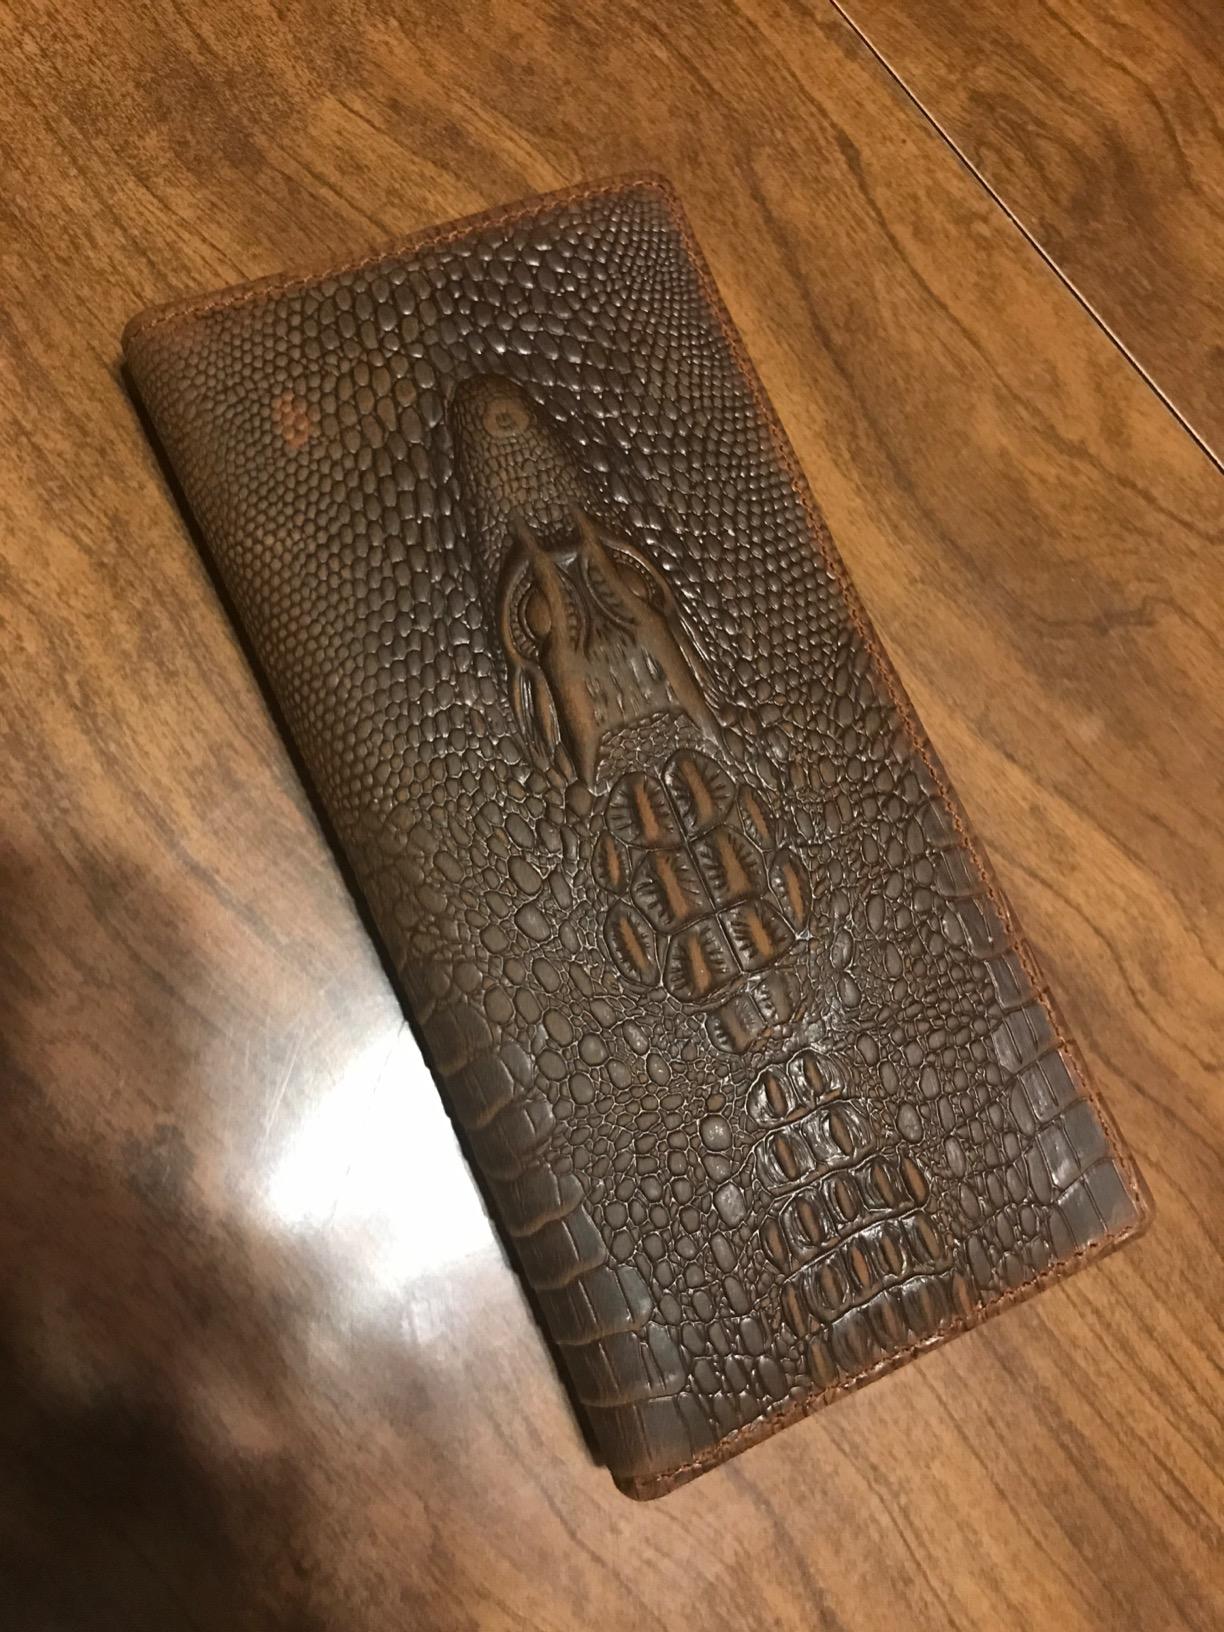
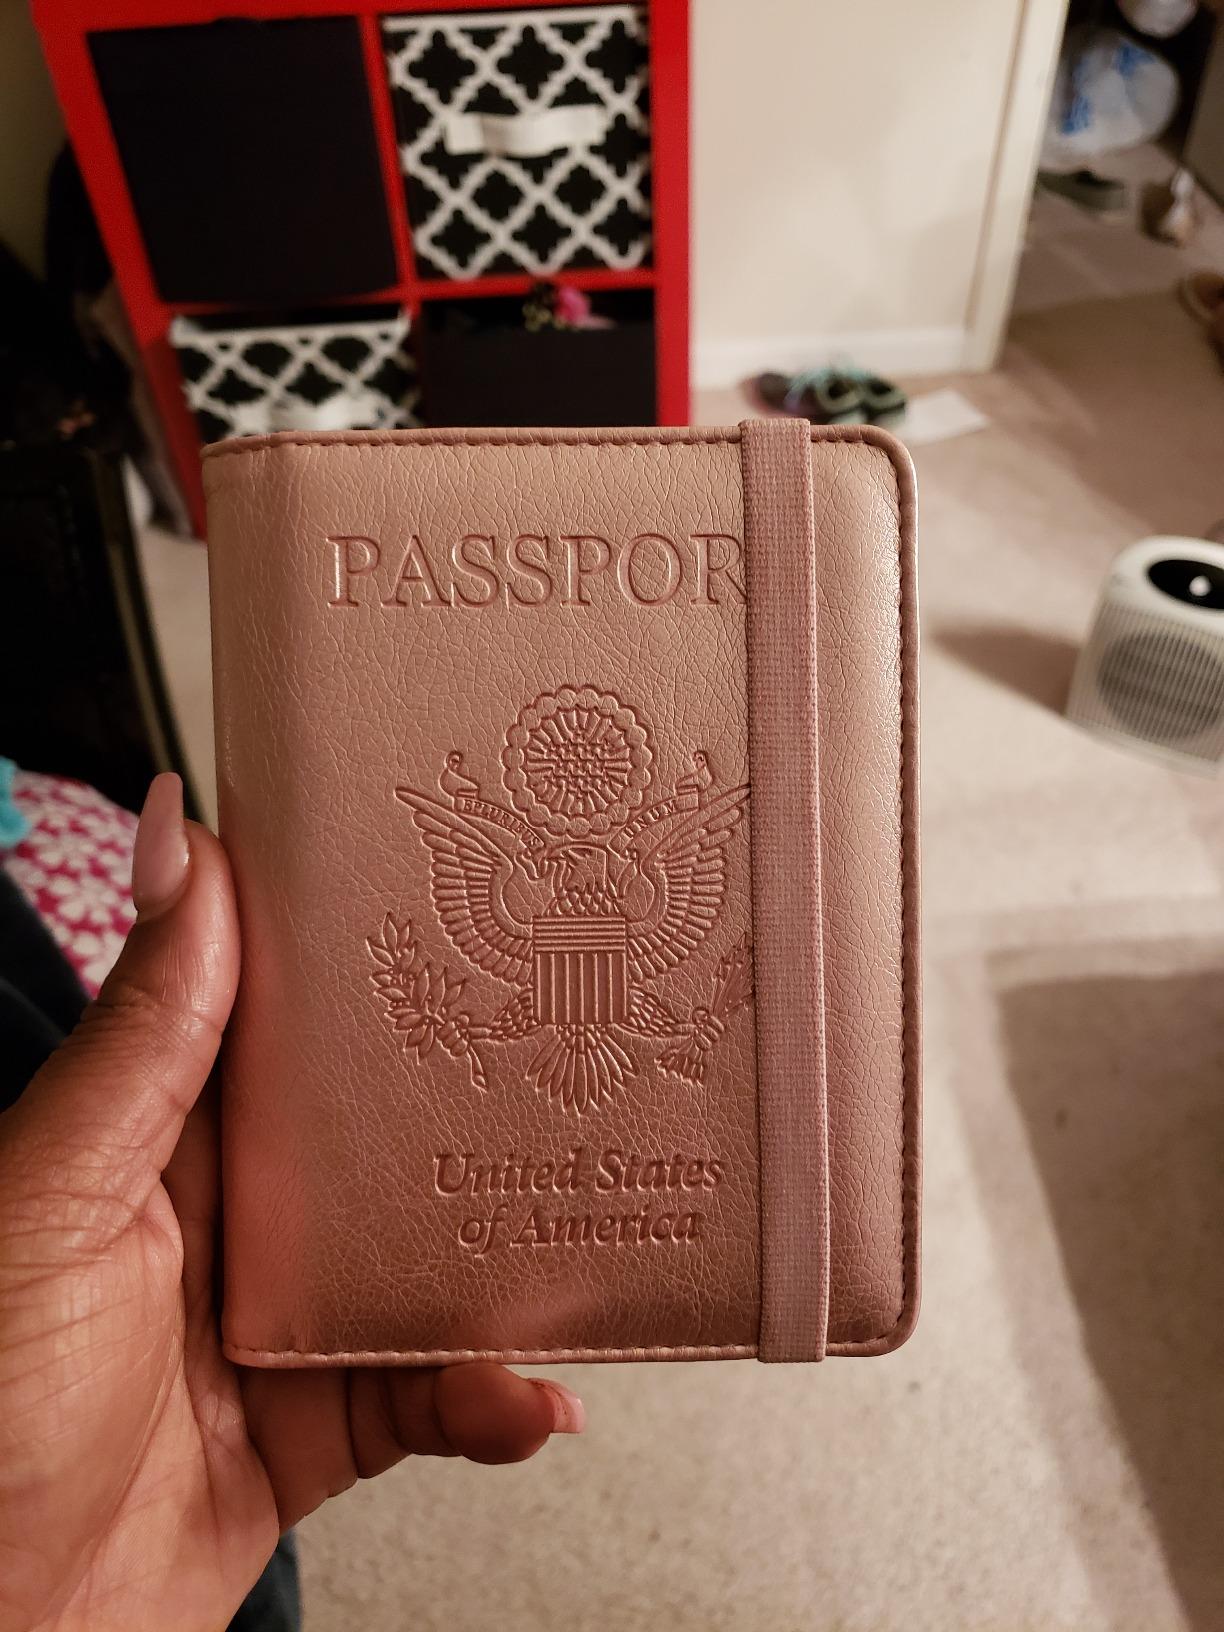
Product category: accessories_wallet
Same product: no